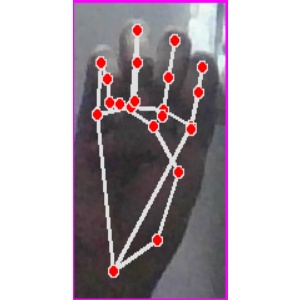
अक्षर: म